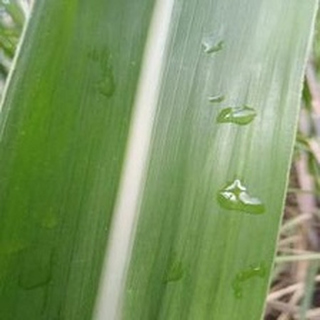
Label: healthy_sugarcane